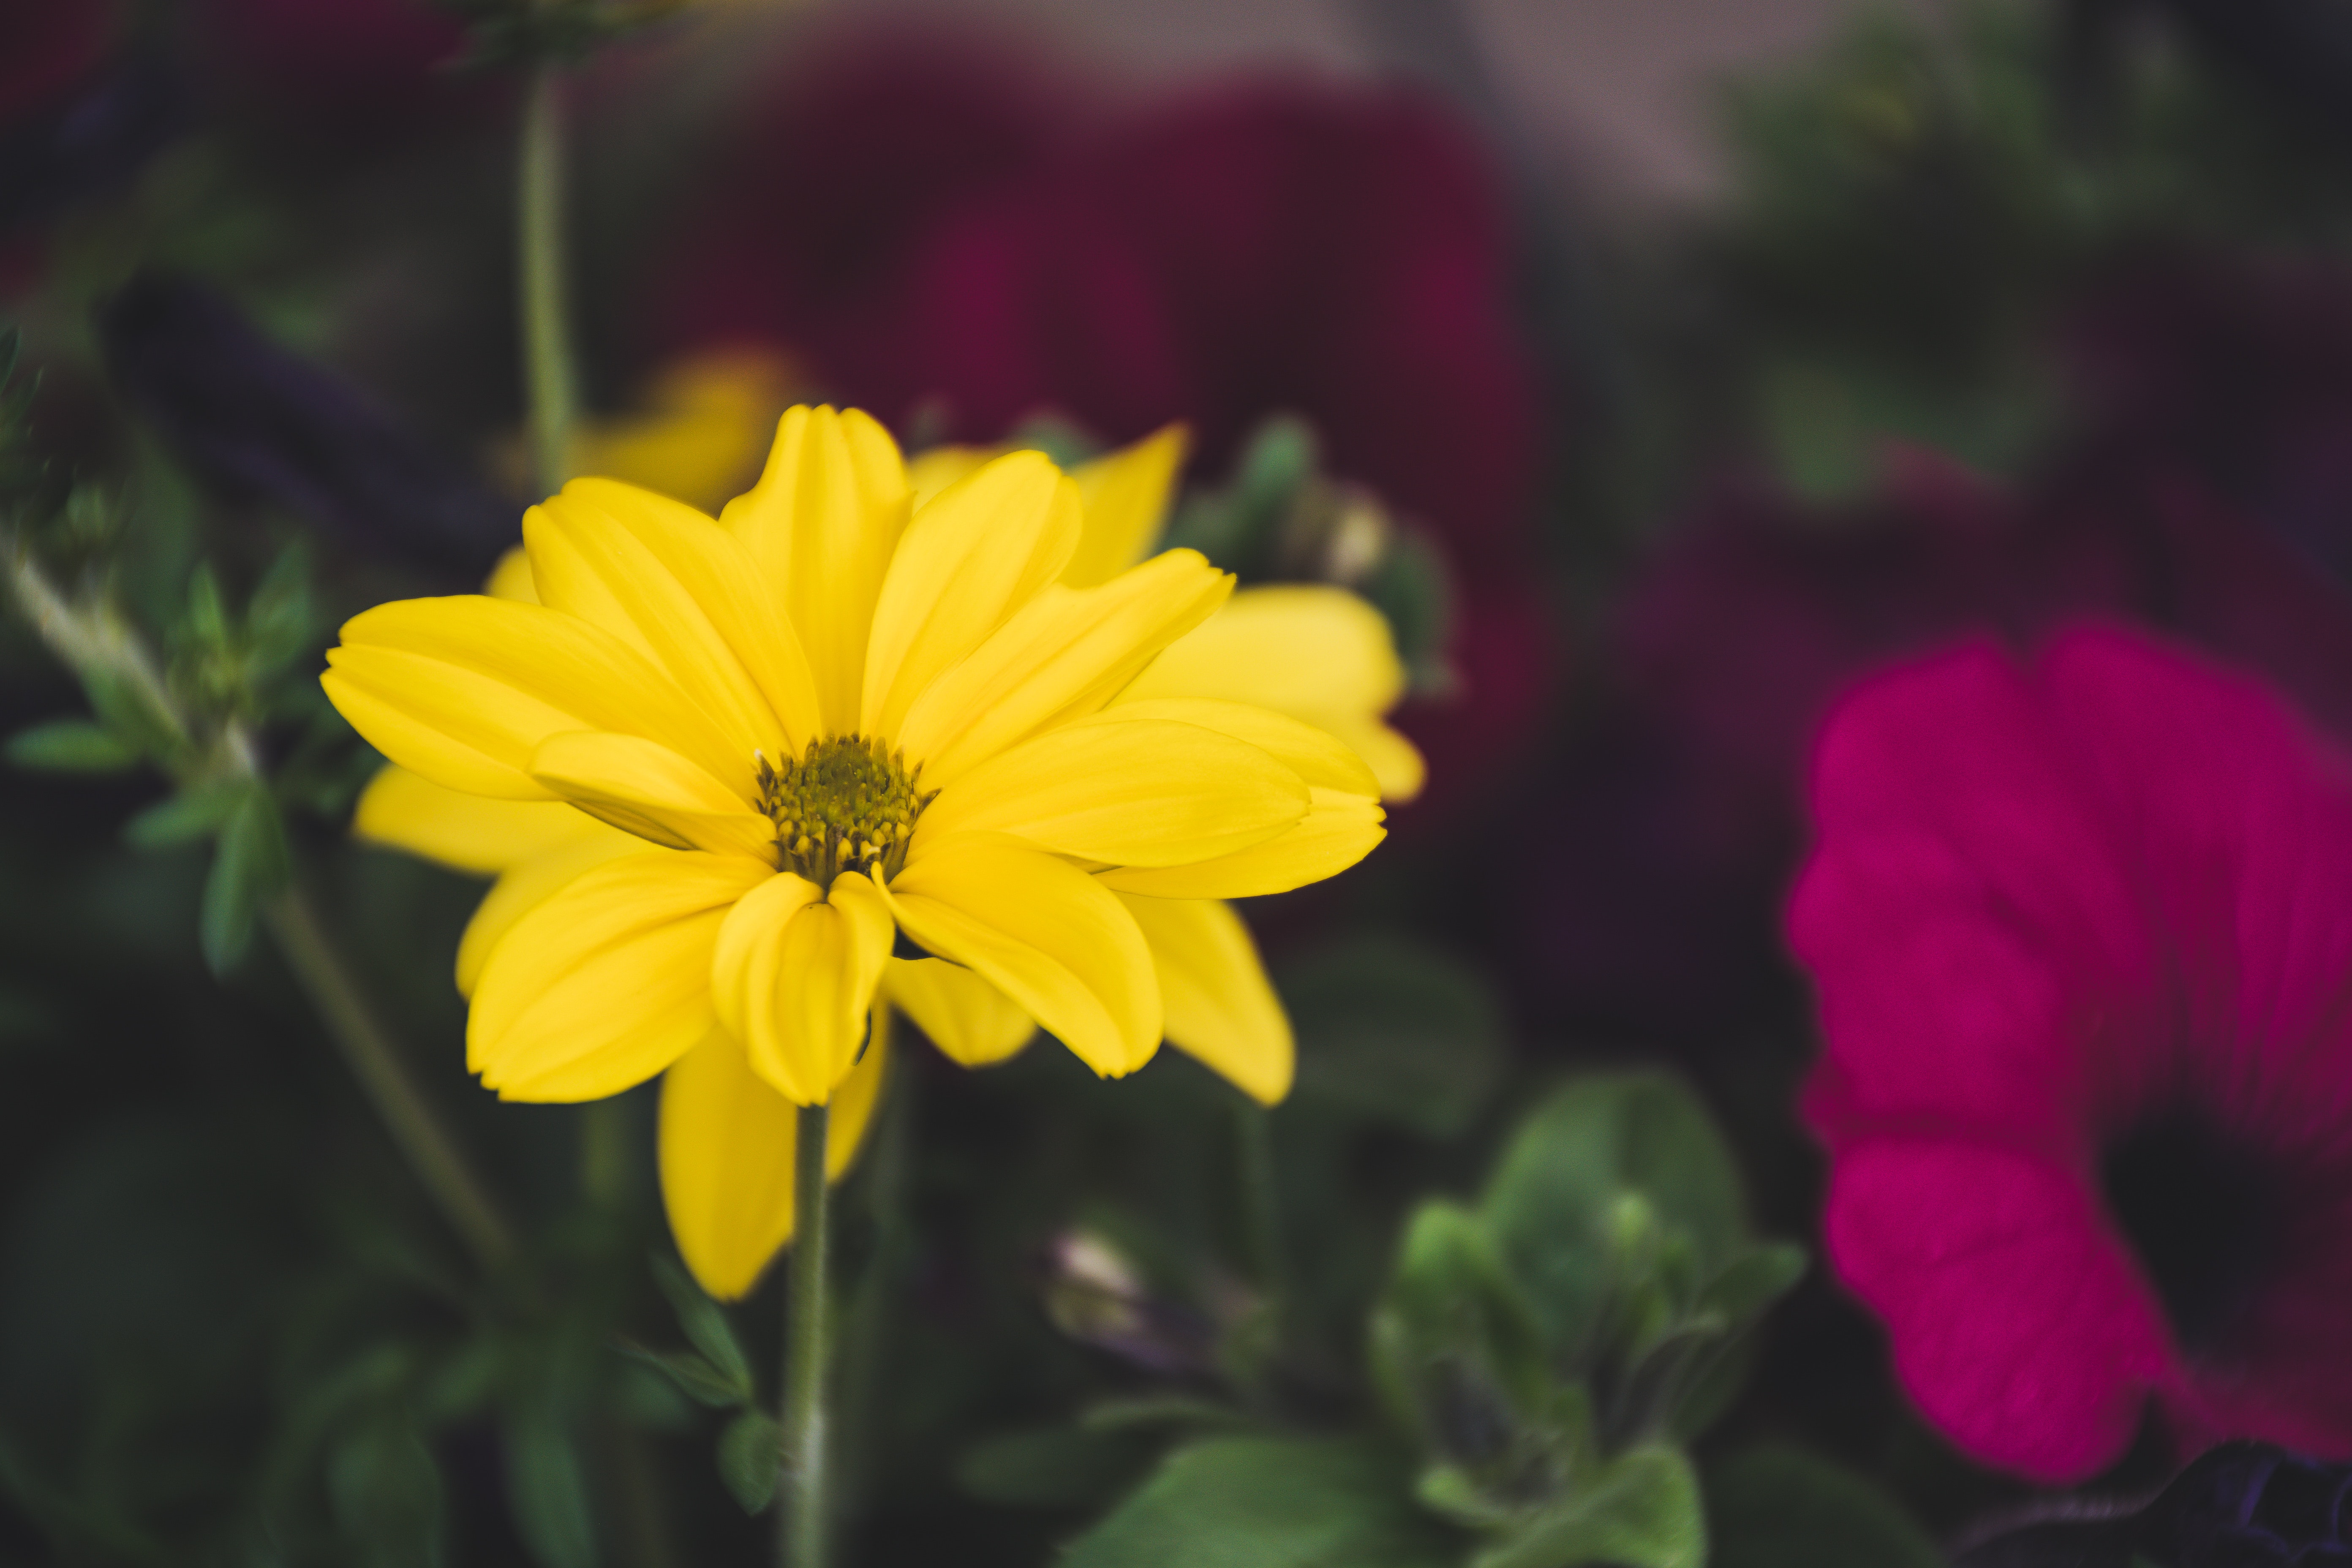
flower, flowering plant, petal, plant, yellow, daisy family, wildflower, cosmos, annual plant, sulfur cosmos, plant stem, perennial plant